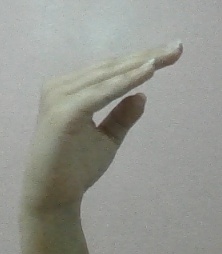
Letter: jeem